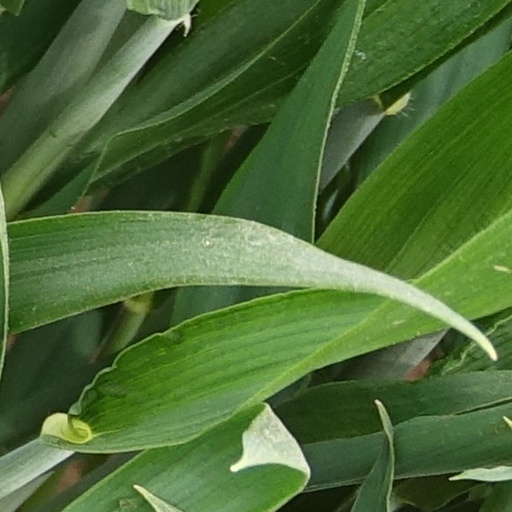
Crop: wheat